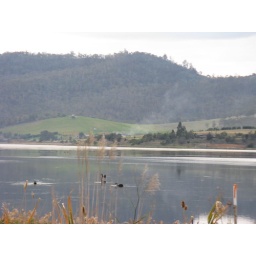
These black swans have also lived near the Bridgewater bridge for as long as I remember.